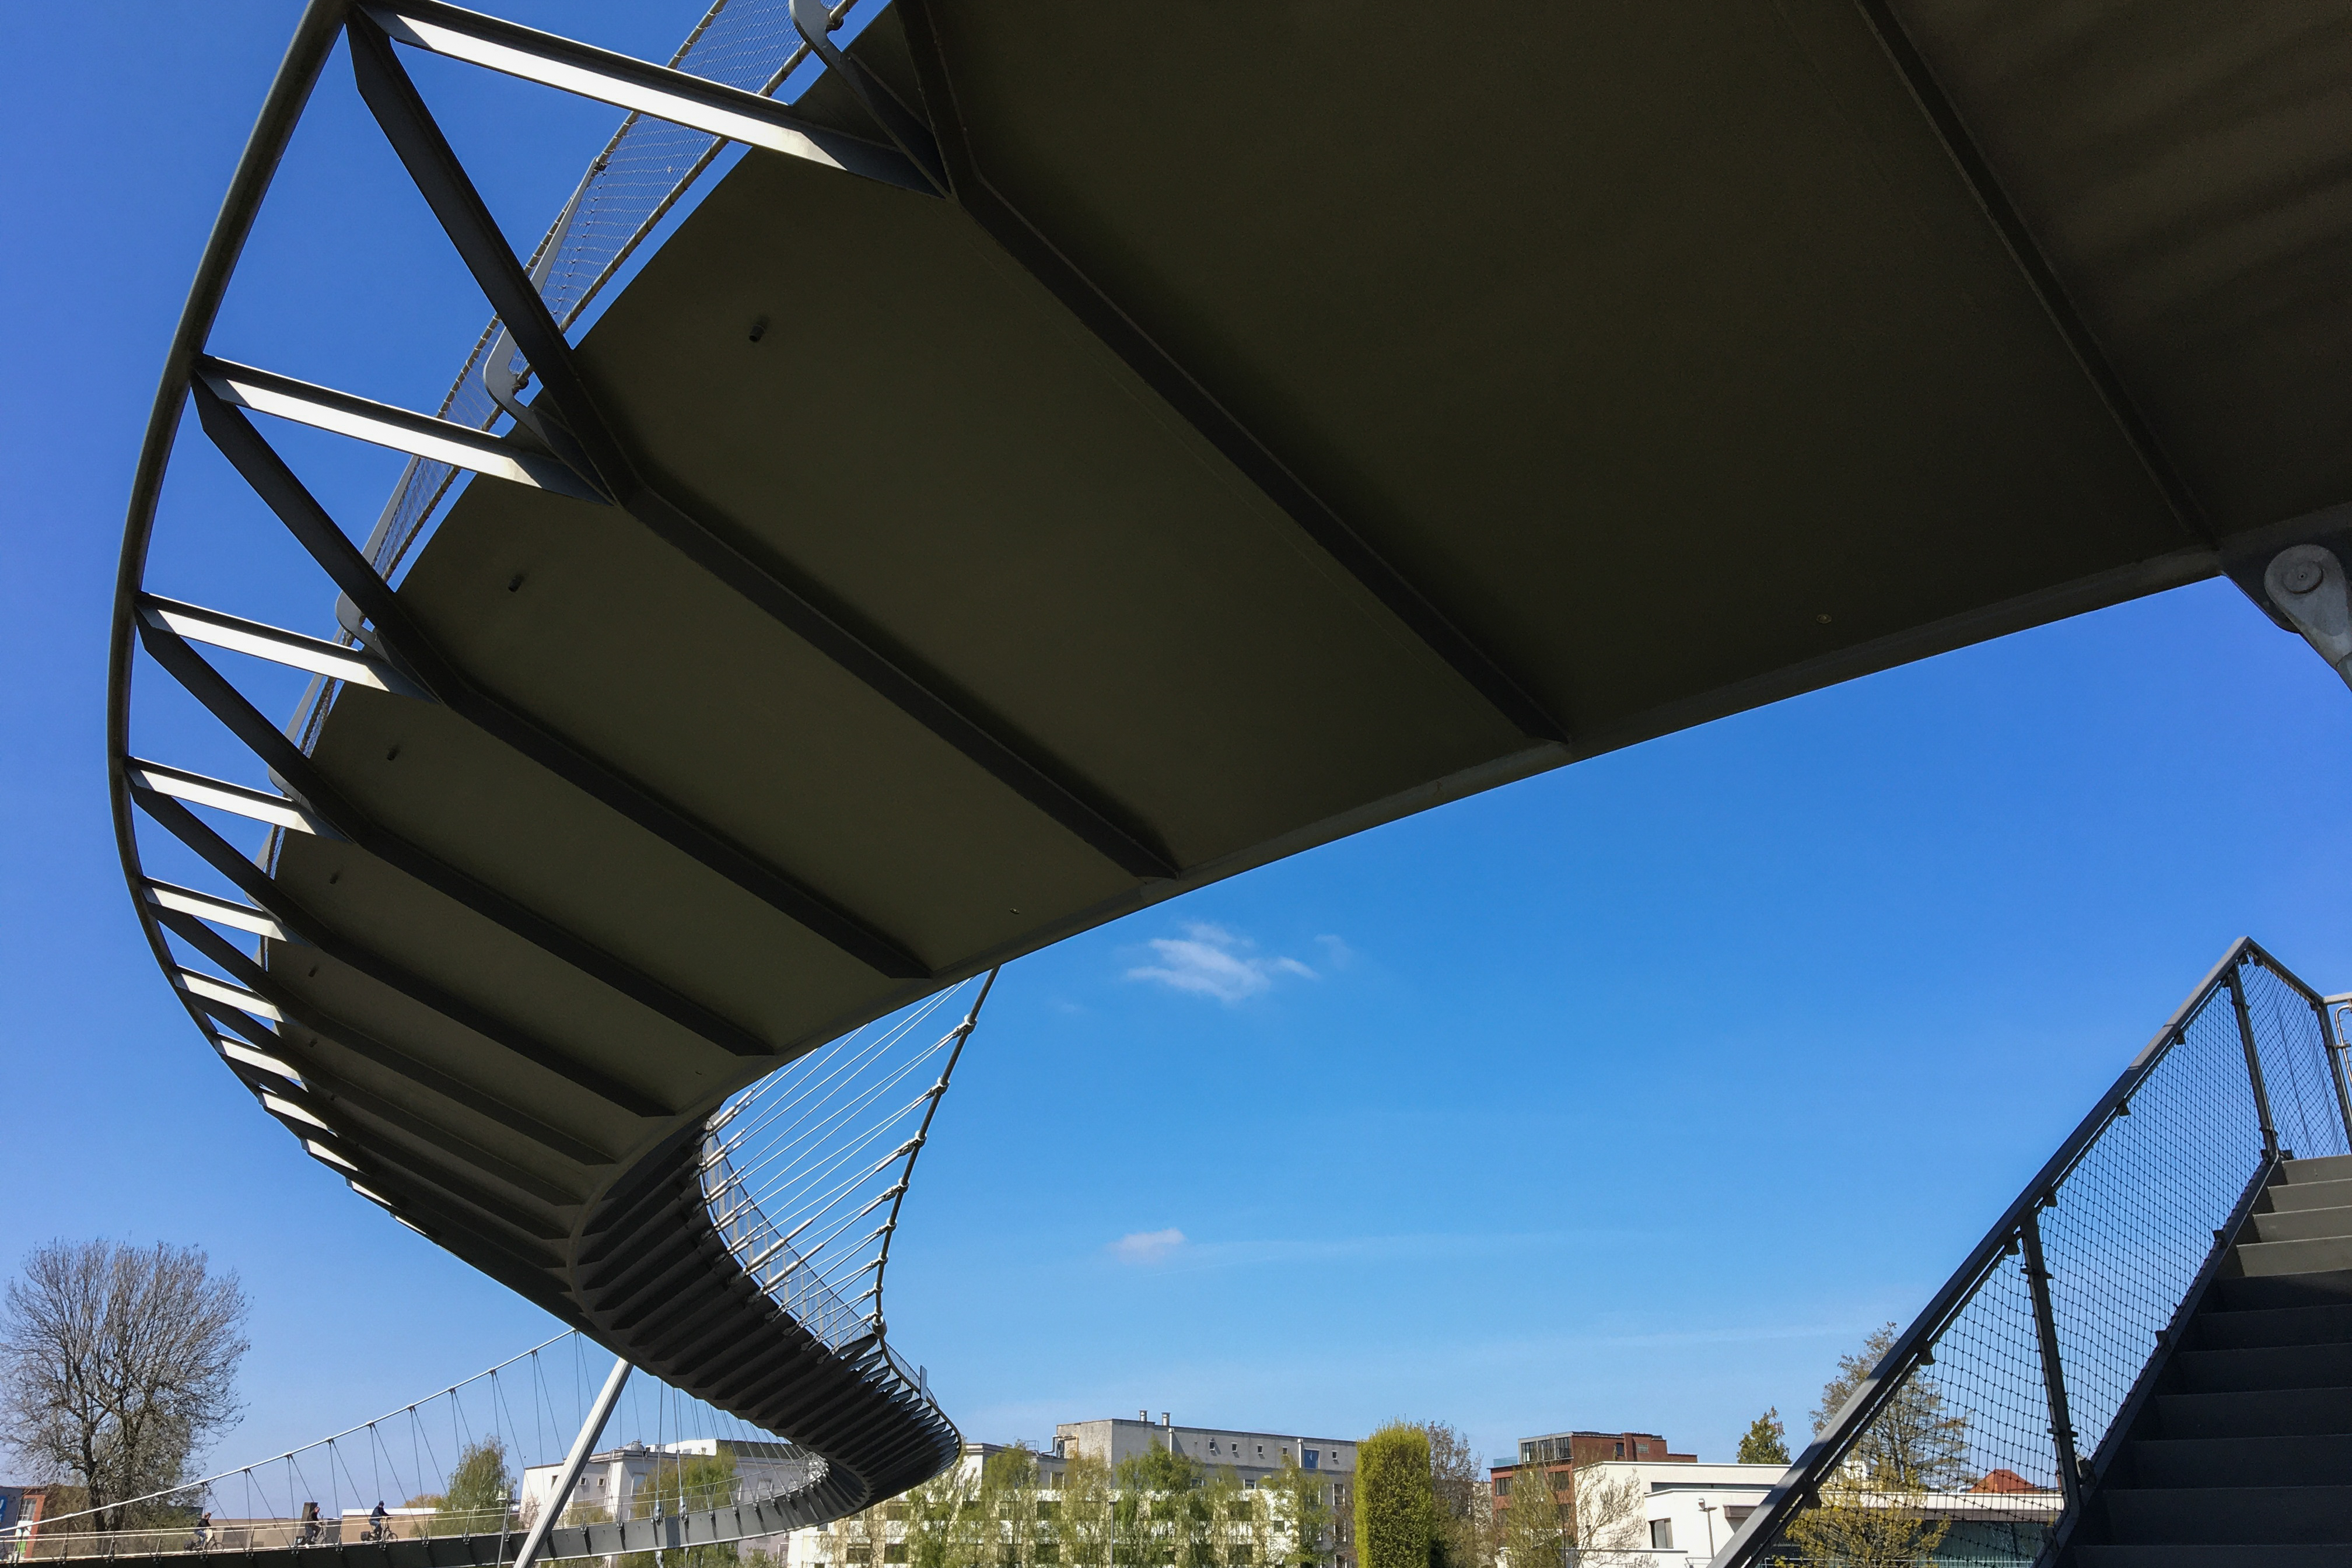
bridge, city view, lines, curves, sky, building, shade, tree, urban design, girder bridge, cloud, overpass, city, fixed link, concrete bridge, metal, pedestrian, automotive exterior, nonbuilding structure, arch, mixed use, headquarters, daylighting, landscape, arch bridge, steel, facade, beam bridge, concrete, box girder bridge, transport, leisure, beam